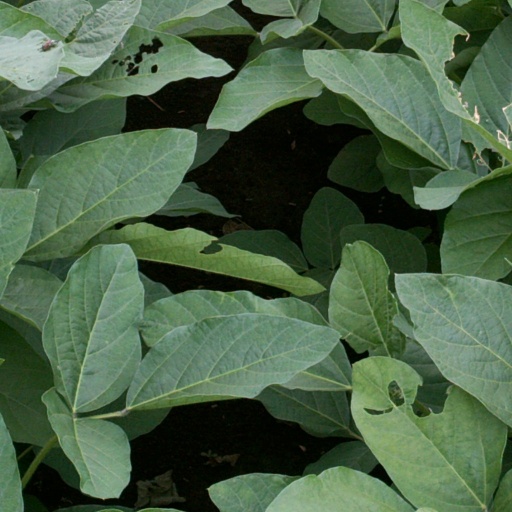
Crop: soybean